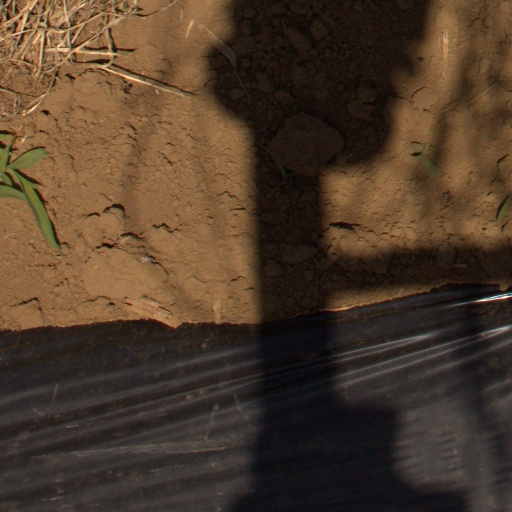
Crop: Jerusalem artichoke